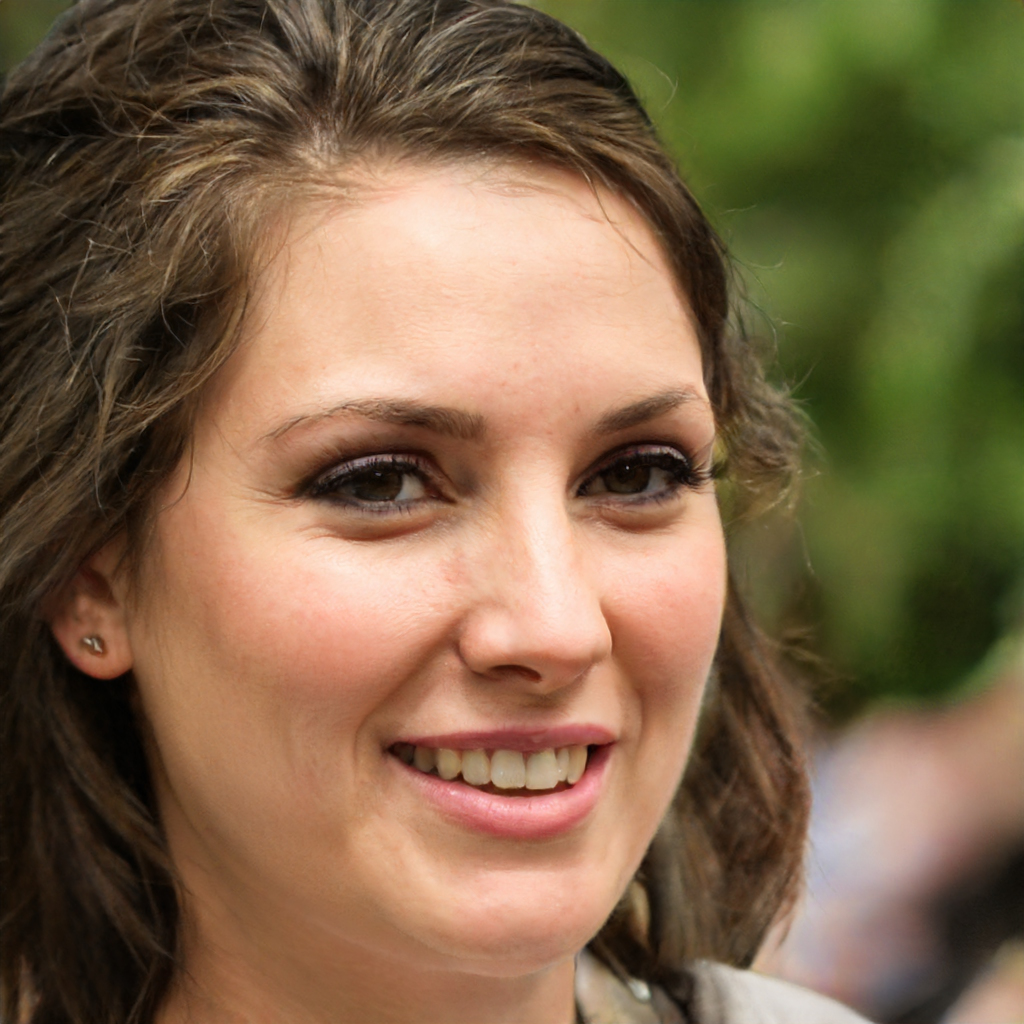
Gender: Female